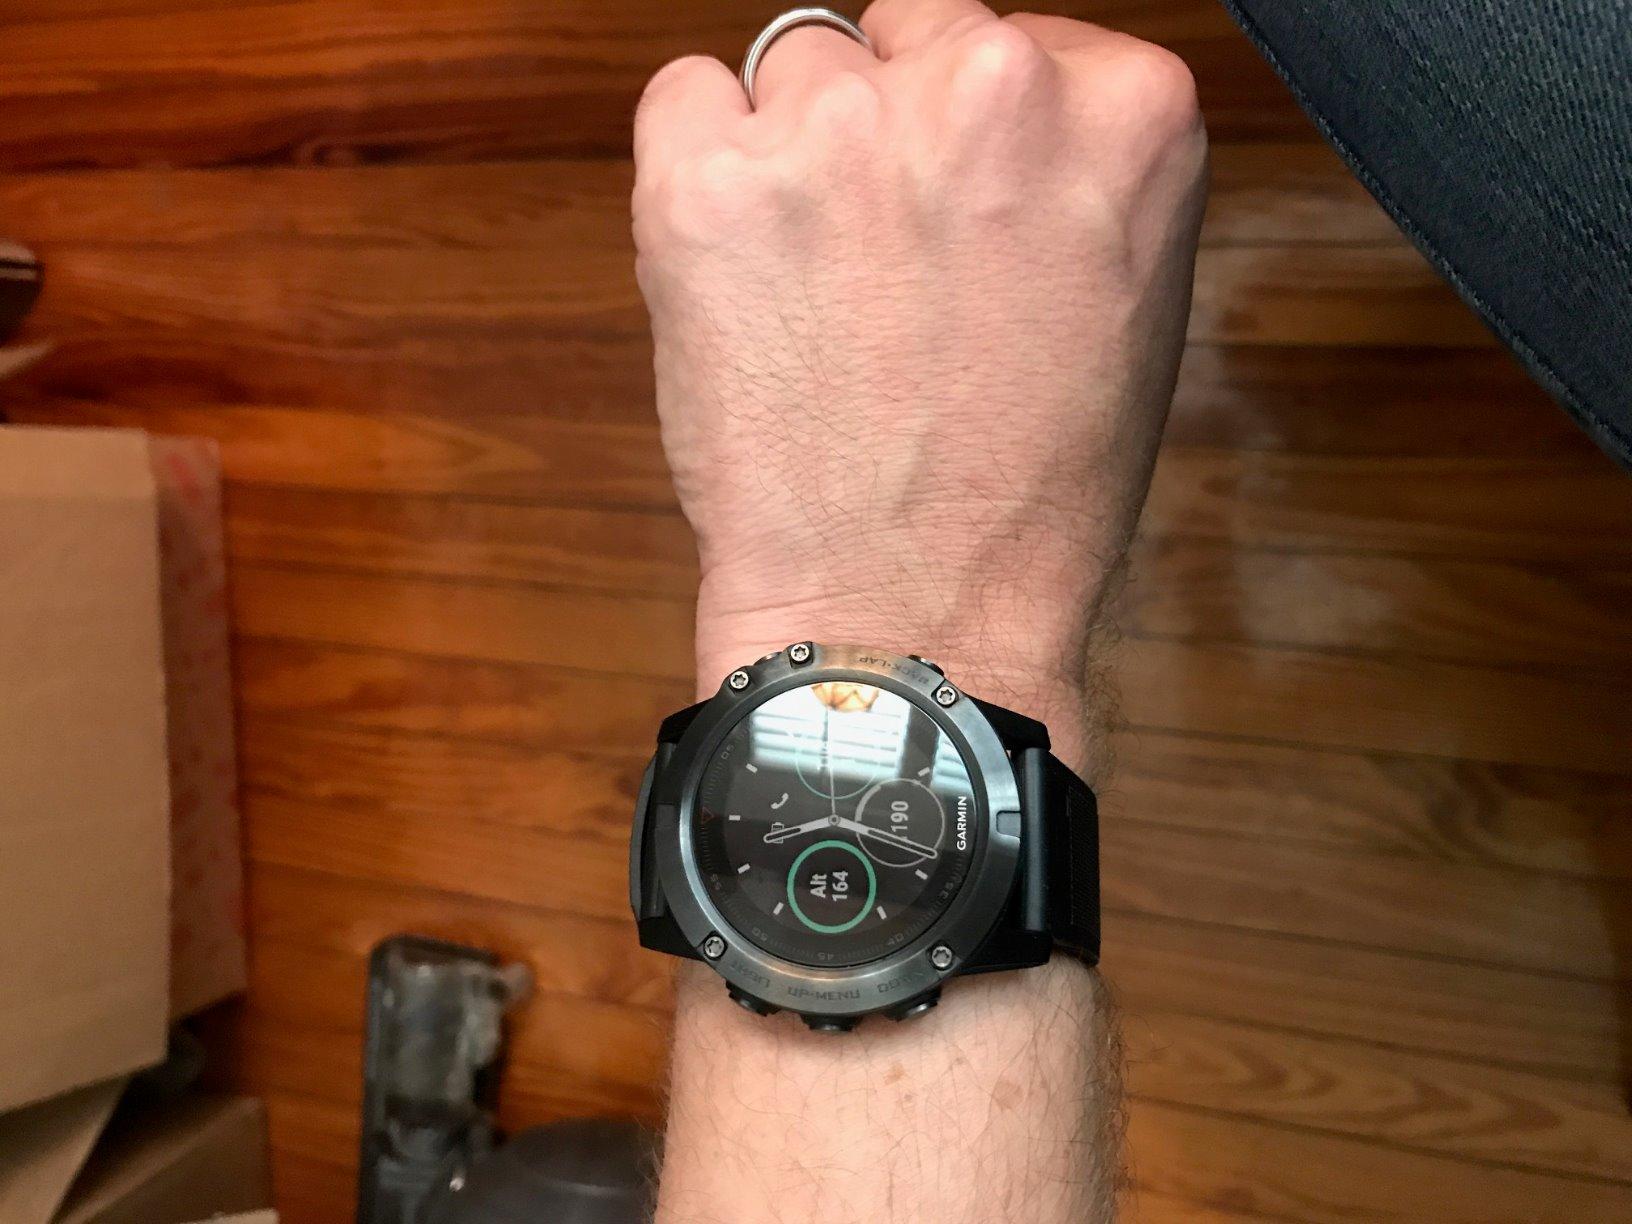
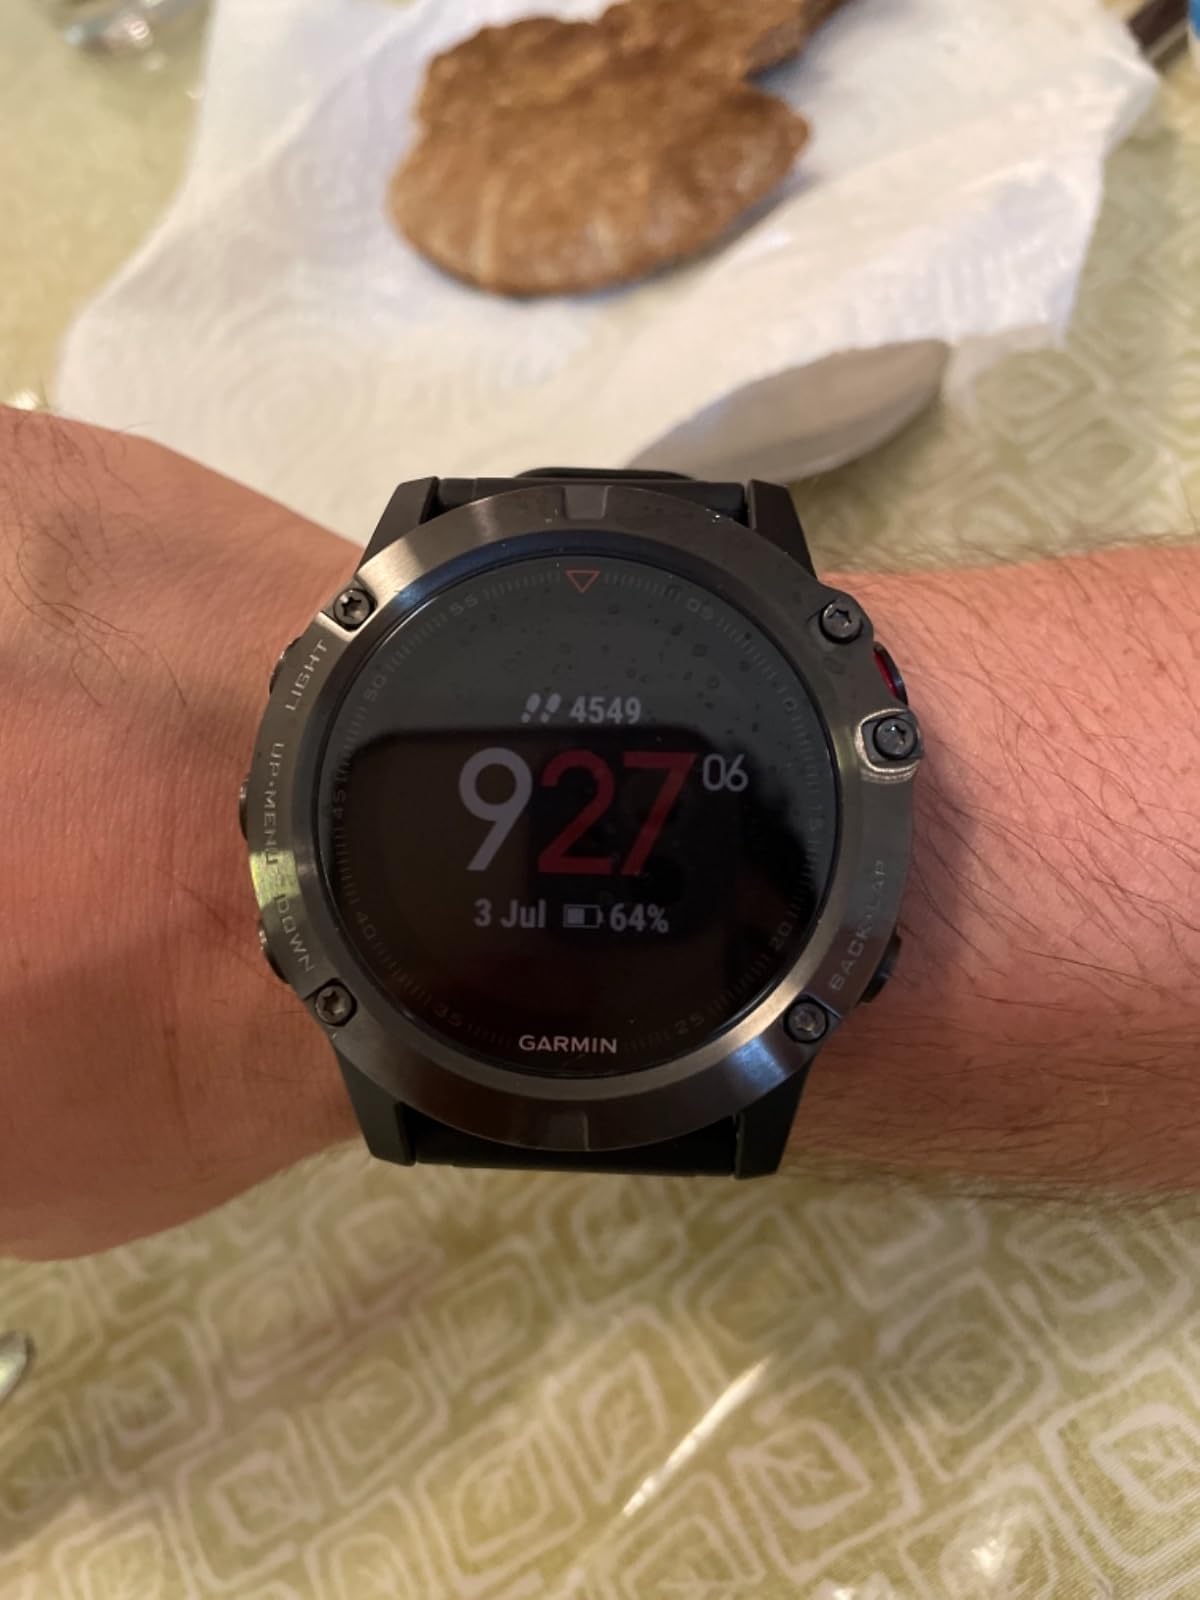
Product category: smartwatch
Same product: yes